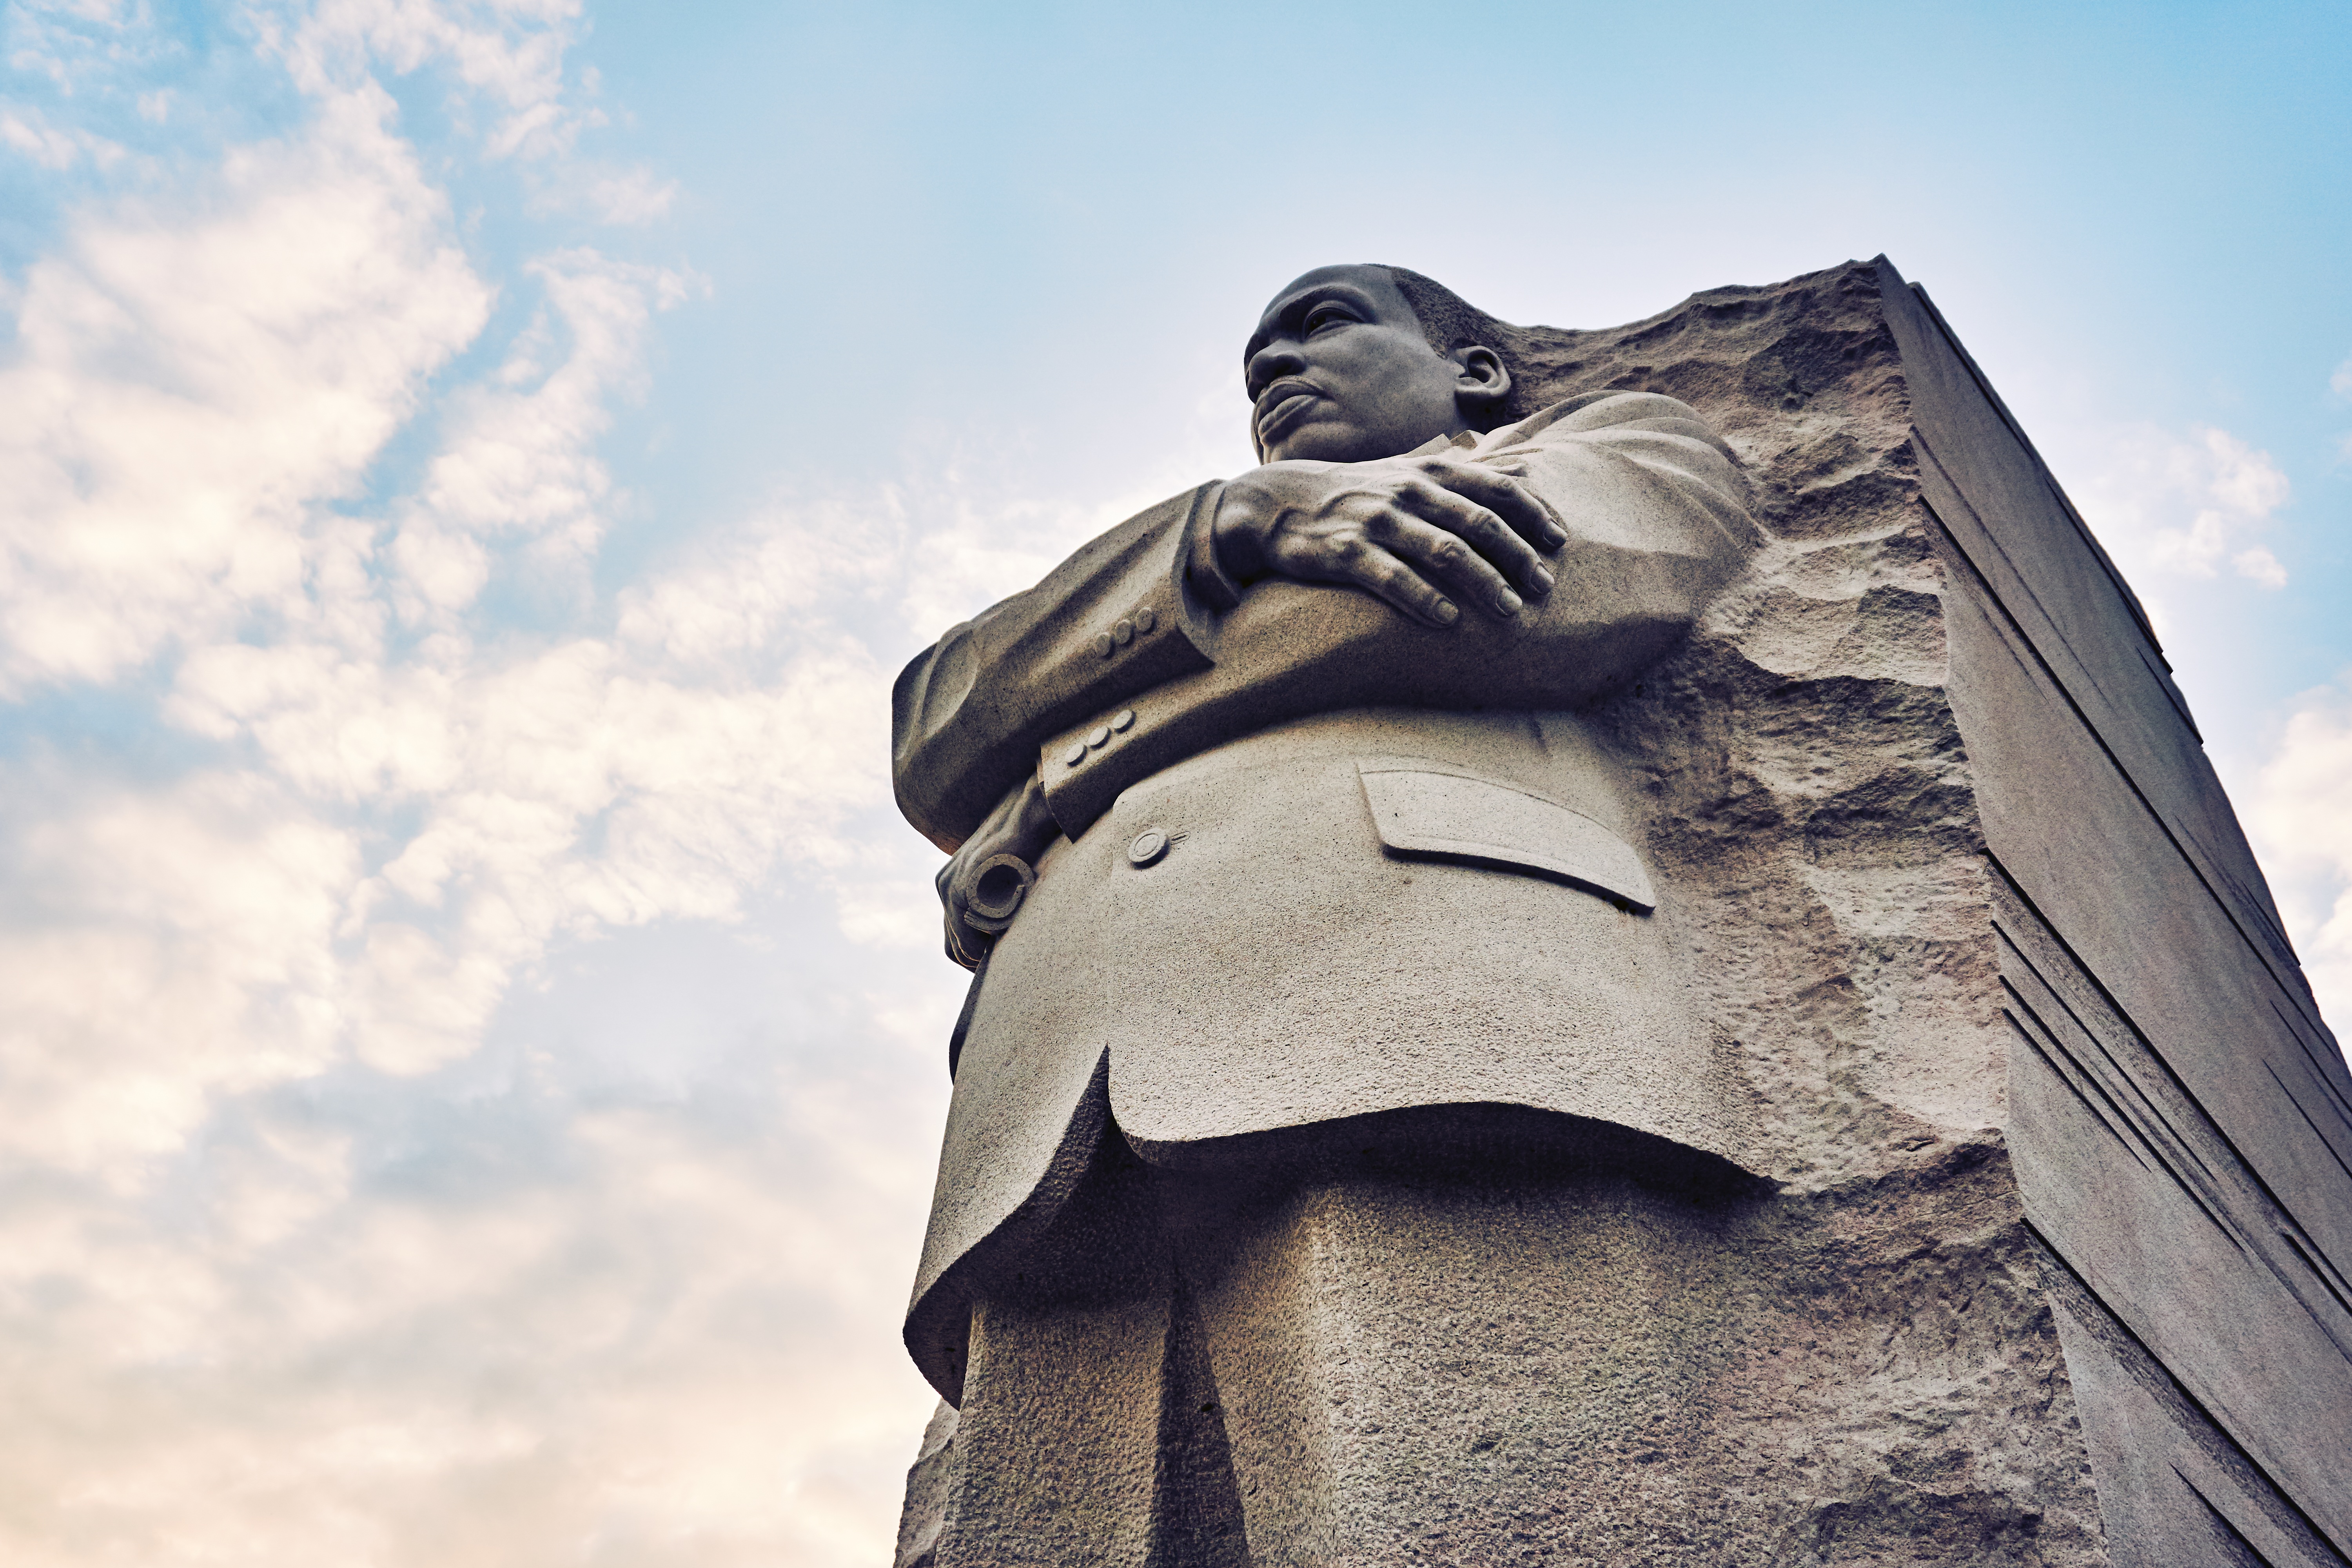
man, rock, architecture, people, sky, city, stone, monument, travel, statue, blue, outdoors, sculpture, art, clouds, temple, photograph, giant, huge